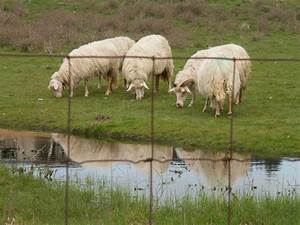
Label: sheep